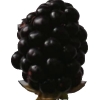
Label: blackberry